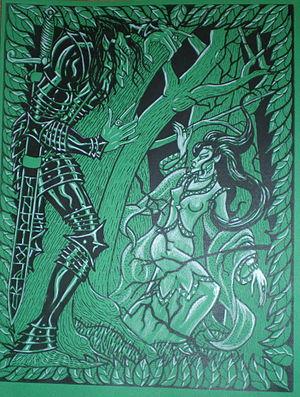
Aredhel, aussi appelée Ar-Feiniel est un personnage du légendaire de J. R. R. Tolkien, apparaissant notamment dans Le Silmarillion.
Eöl est un personnage du légendaire de l'écrivain britannique J. R. R. Tolkien, apparaissant dans son roman posthume Le Silmarillion. Eöl, appelé l'Elfe Noir, est un Elfe Sinda de la maison de Thingol. Il est d'ailleurs explicitement dit qu'Eöl est le seul elfe noir qui ait existé.